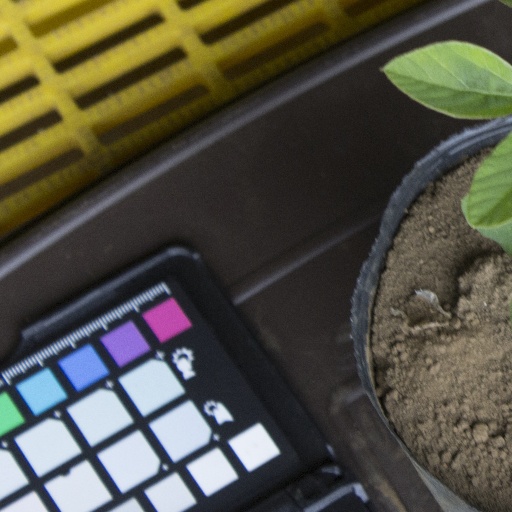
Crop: soybean